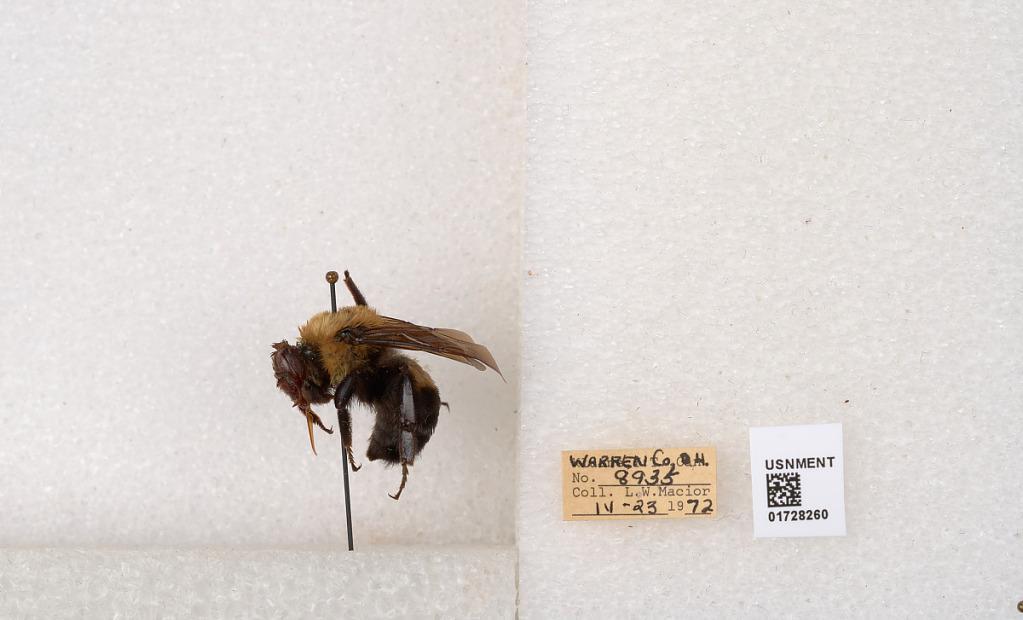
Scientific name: Bombus (Separatobombus) griseocollis (De Geer)
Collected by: L. Macior
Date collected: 1972-4-23
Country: United States
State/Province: Ohio
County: Warren
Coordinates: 39.4276, -84.1668